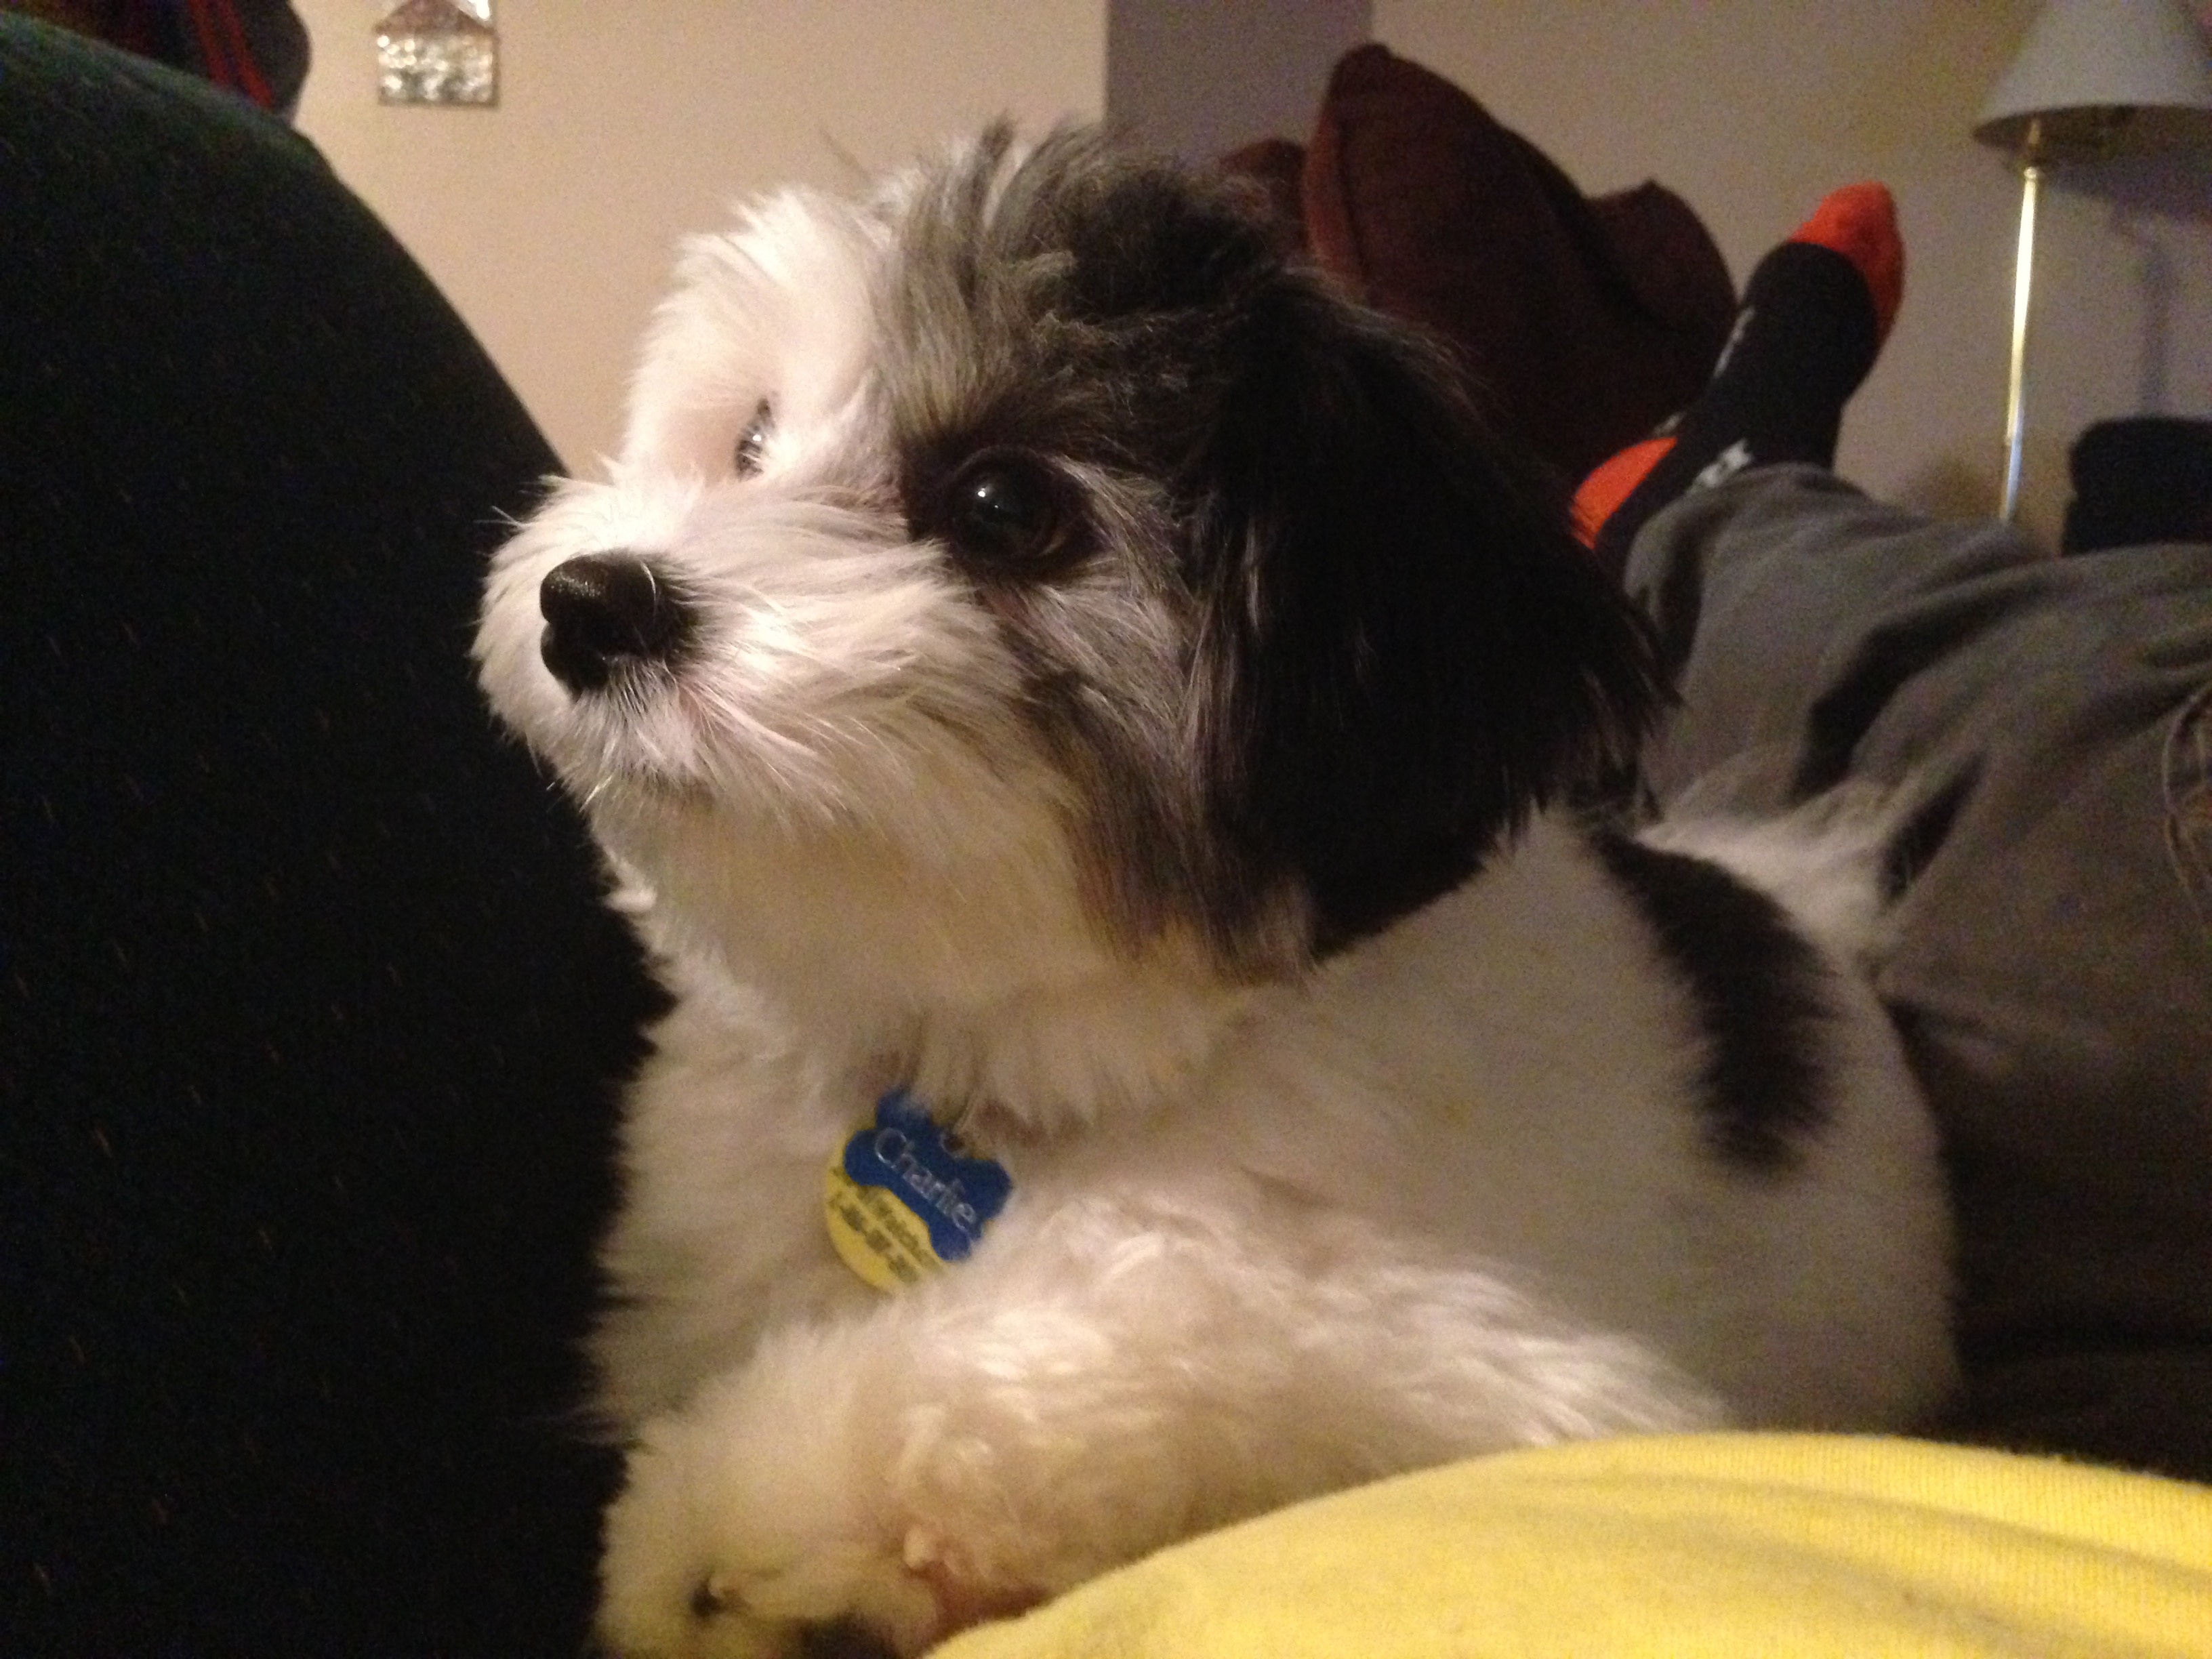
puppy, dog, mammal, vertebrate, dog breed, lhasa apso, maltese, bichon, havanese, dog like mammal, carnivoran, schnoodle, dog crossbreeds, morkie, biewer terrier, cavachon